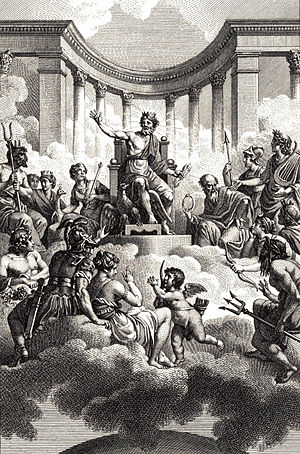
Græsk mytologi / Myternes historie / Gudernes tidsalder / Græske guder
De tolv olymperne af Monsiau, sent i 1700-tallet.
Græsk mytologi består af en række mytologiske historier fra Oldtidens Grækenland. De omhandler deres guder og helte, hvordan verden fungerer og hvordan religionen er opstået. Moderne forskere refererer til myterne og studerer dem i et forsøg på at kaste lys over de gamle grækeres religiøse og politiske institutioner og for at få en forståelse for mytedannelsens natur.